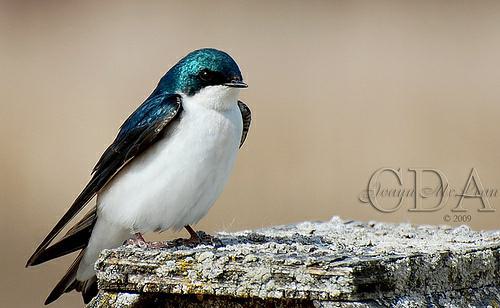
A photo of a tree swallow